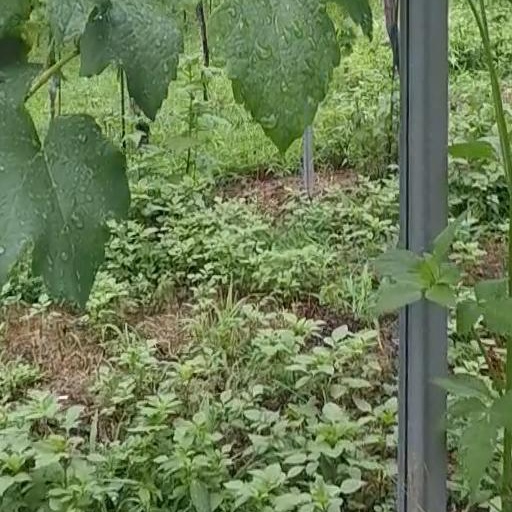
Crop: grape